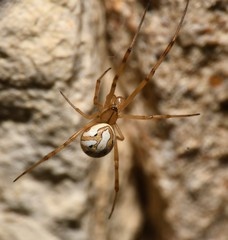
Species: Lactrodectus_hesperus